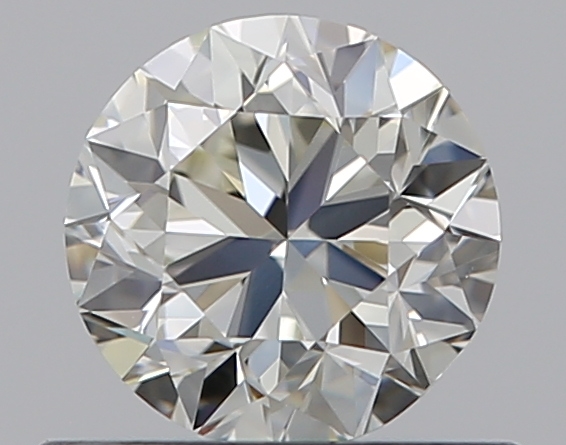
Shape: round
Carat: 0.5
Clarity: VVS2
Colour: K
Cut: VG
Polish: EX
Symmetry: GD
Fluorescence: F
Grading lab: GIA
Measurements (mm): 4.9 x 4.96 x 3.21